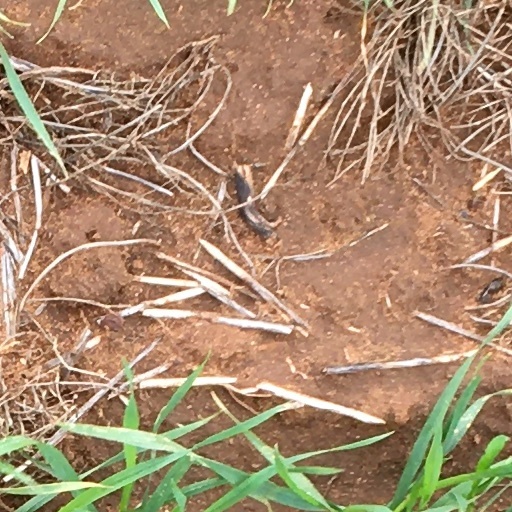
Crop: wheat